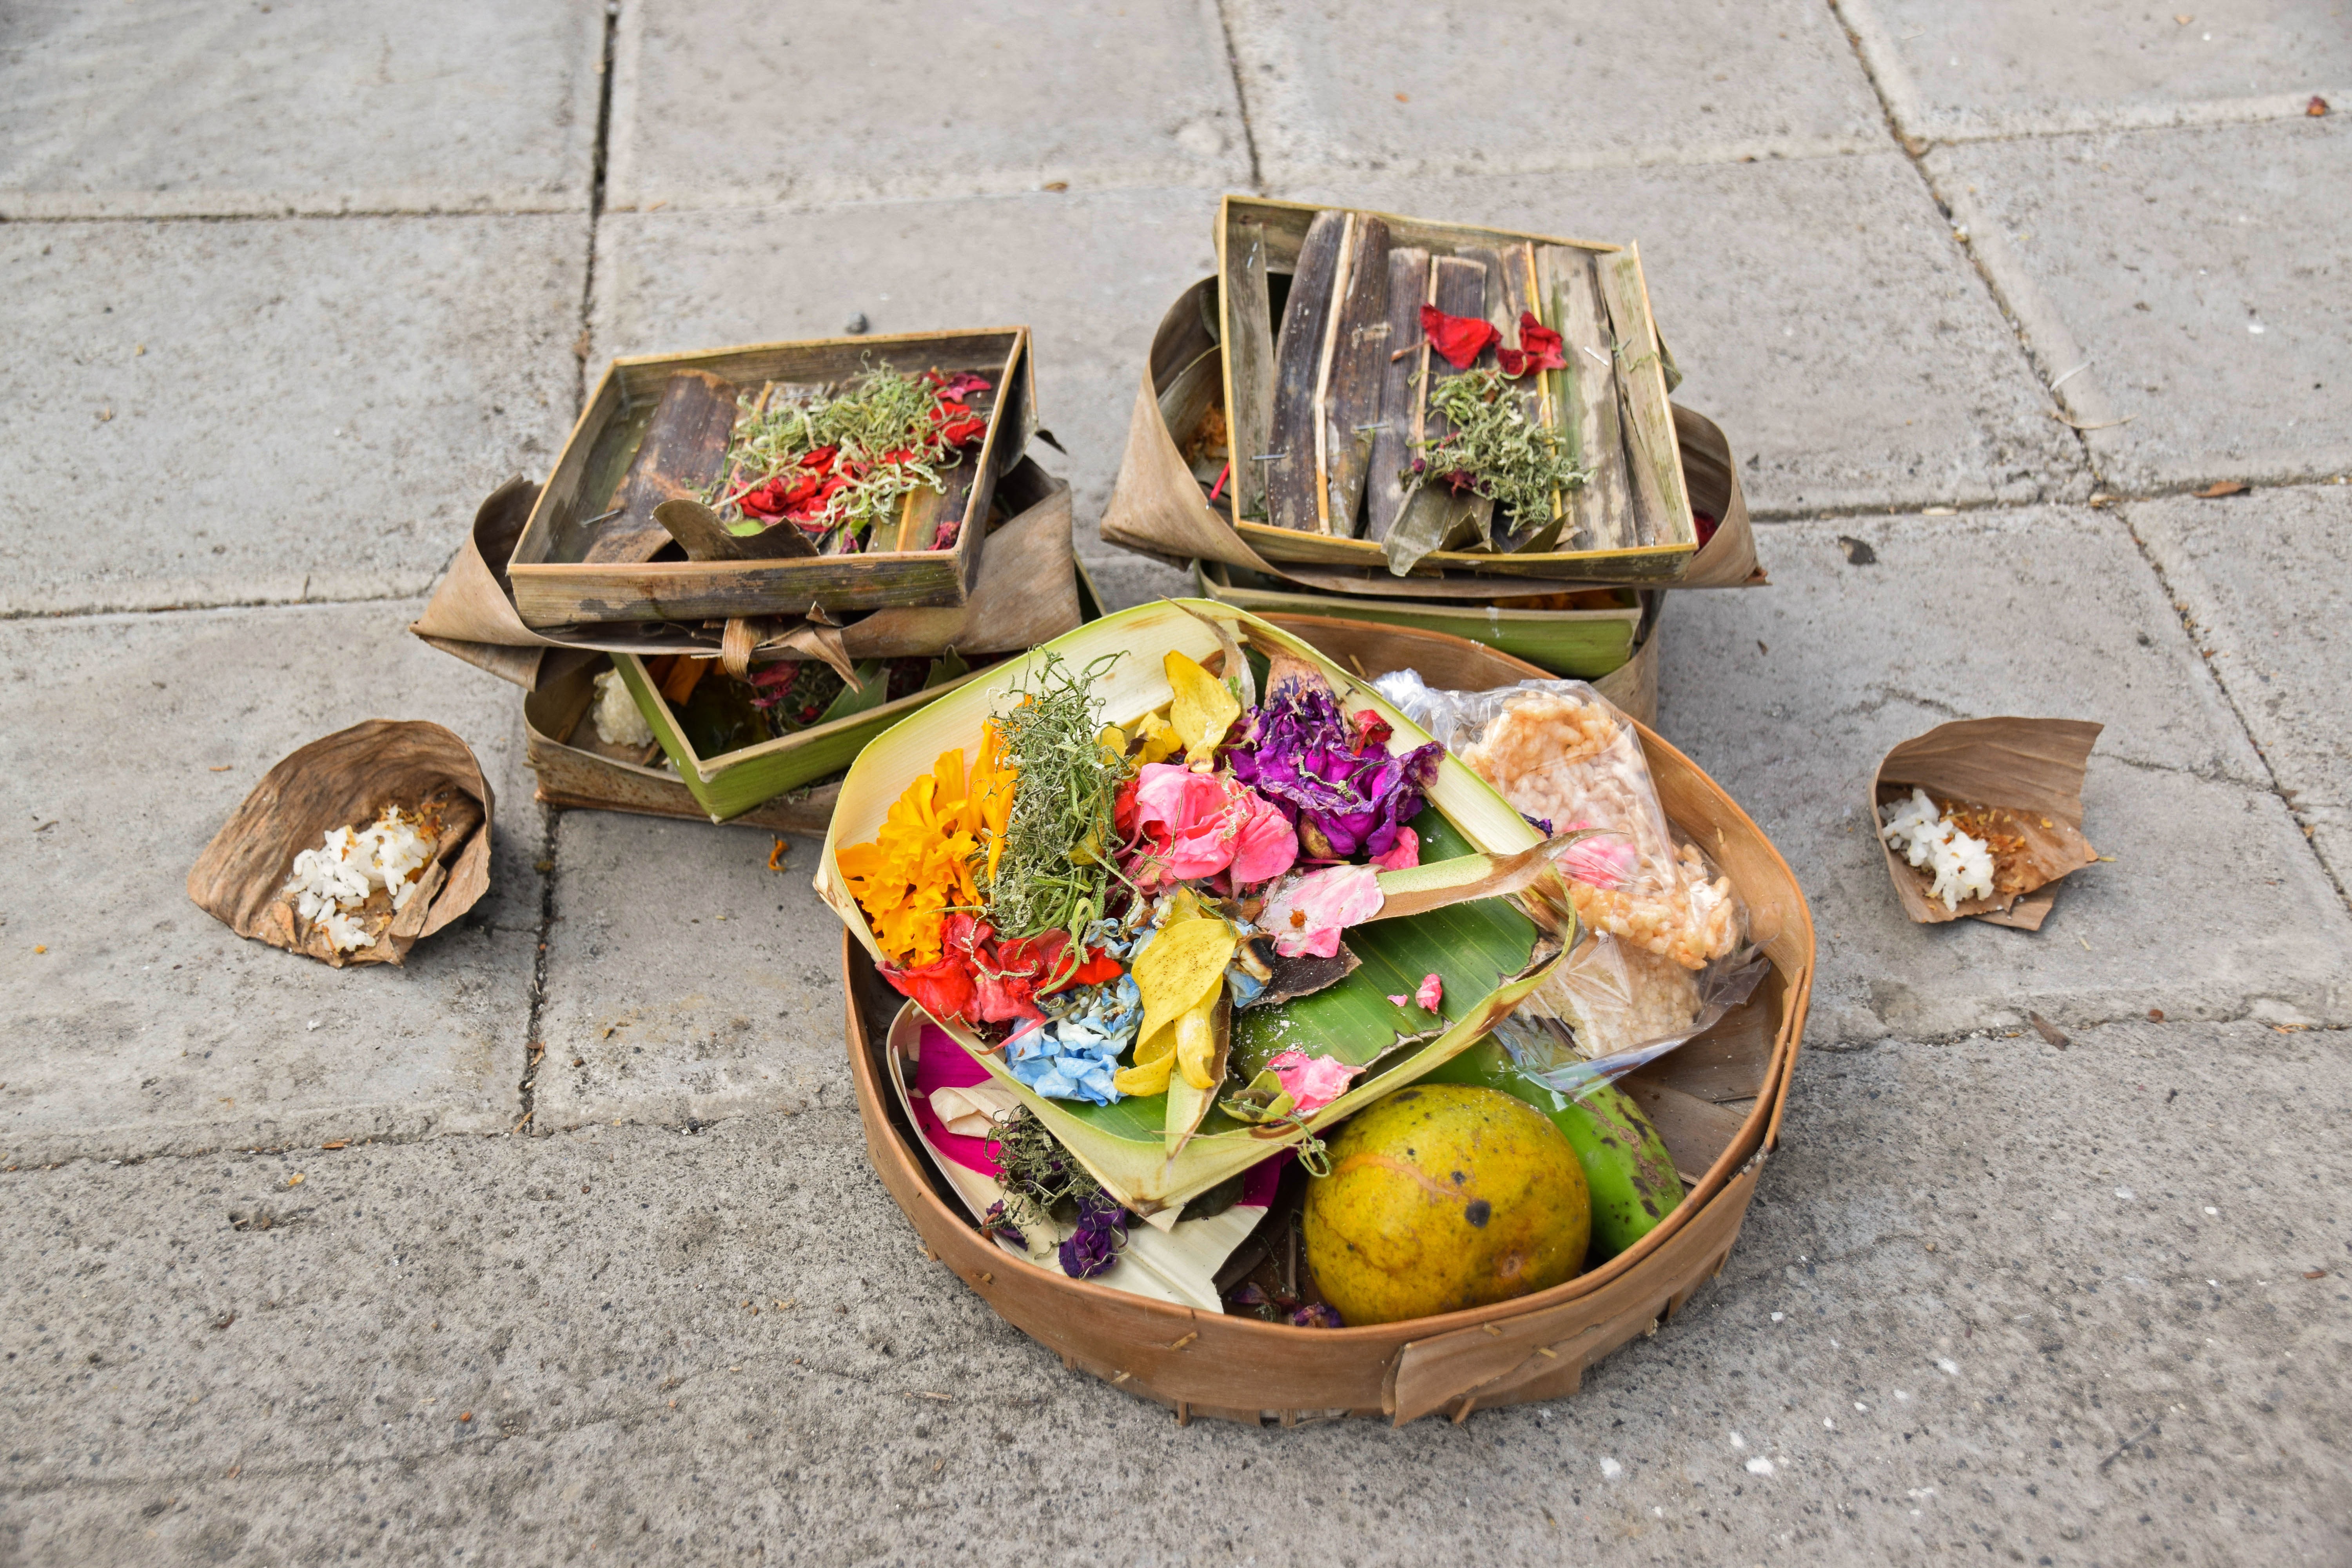
travel, dish, meal, food, religion, lunch, cuisine, picnic, religious, faith, holy, gods, offerings, indonesia, tradition, bali, traditionally, hinduism